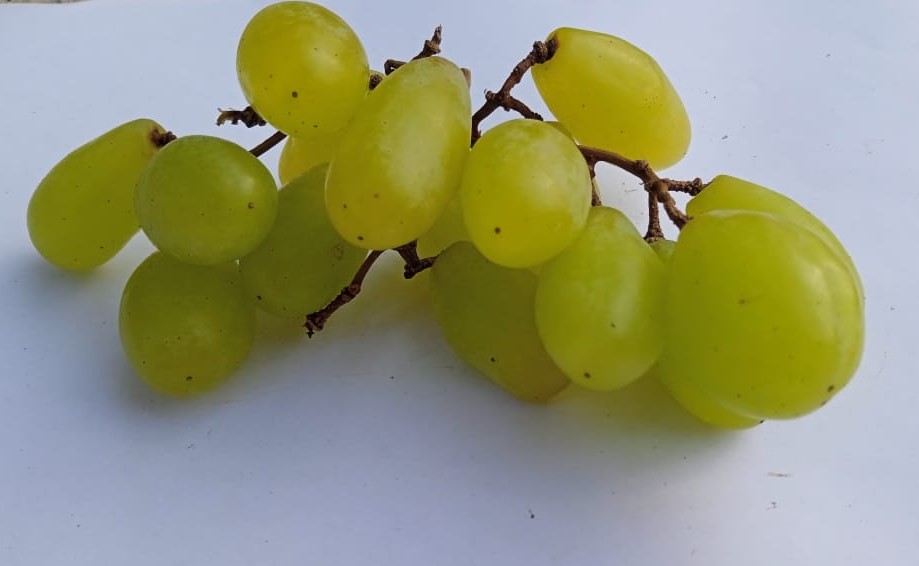
Fruit: grape
Condition: fresh